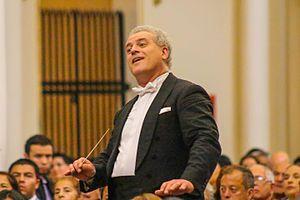
Patrick Fournillier, est un chef d'orchestre français. Il est un spécialiste de la musique française du XIXᵉ siècle, notamment de Jules Massenet qu'il dirige dans le monde entier.